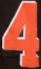
Number: 4